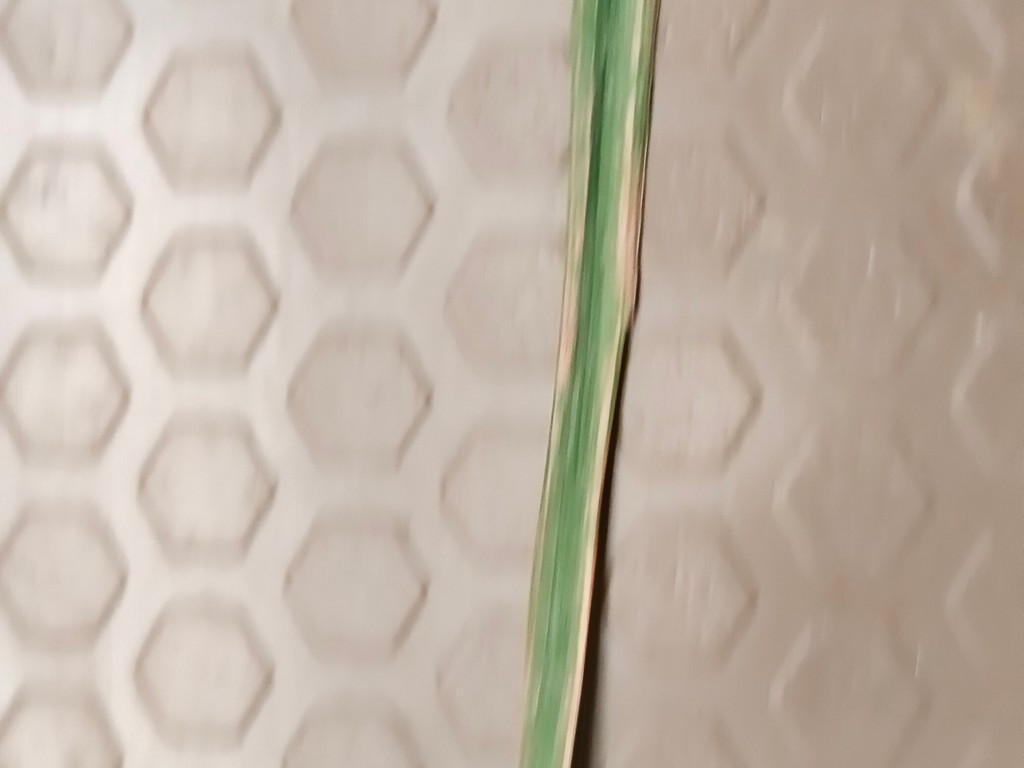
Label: Unhealthy